Judenrat

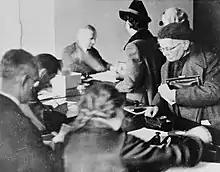
Applying for identification and work permits from Kraków Ghetto Jewish Council

The Nazis systematically sought to weaken the resistance potential and opportunities of the Jews of Central and Eastern Europe. The early "Judenräte" were foremost to report numbers of their Jewish populations, clear residences and turn them over, present workers for forced labour, confiscate valuables, and collect tribute and turn these over. Failure to comply would incur the risk of collective punishments or other measures. Later tasks of the "Judenräte" included turning over community members for deportation. Ultimately, these policies and the cooperation of Jewish authorities led to massive Jewish deaths with few German casualties because of the minimal resistance. Once under Nazi control and checked for weapons, large numbers of Jews could ultimately be easily murdered or enslaved.